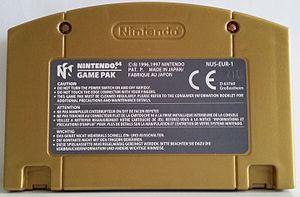
The Legend of Zelda, ou simplement Zelda, est une série de jeux vidéo d'action-aventure produite par la société japonaise Nintendo et créée par Shigeru Miyamoto et Takashi Tezuka. Depuis 1986 et la sortie du jeu The Legend of Zelda sur la console NES, dix-neuf jeux font officiellement partie de la saga. Plusieurs rééditions, remakes et jeux dérivés ont également vu le jour.